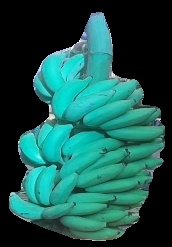
Variety: elakki-bale
Grade: grade2